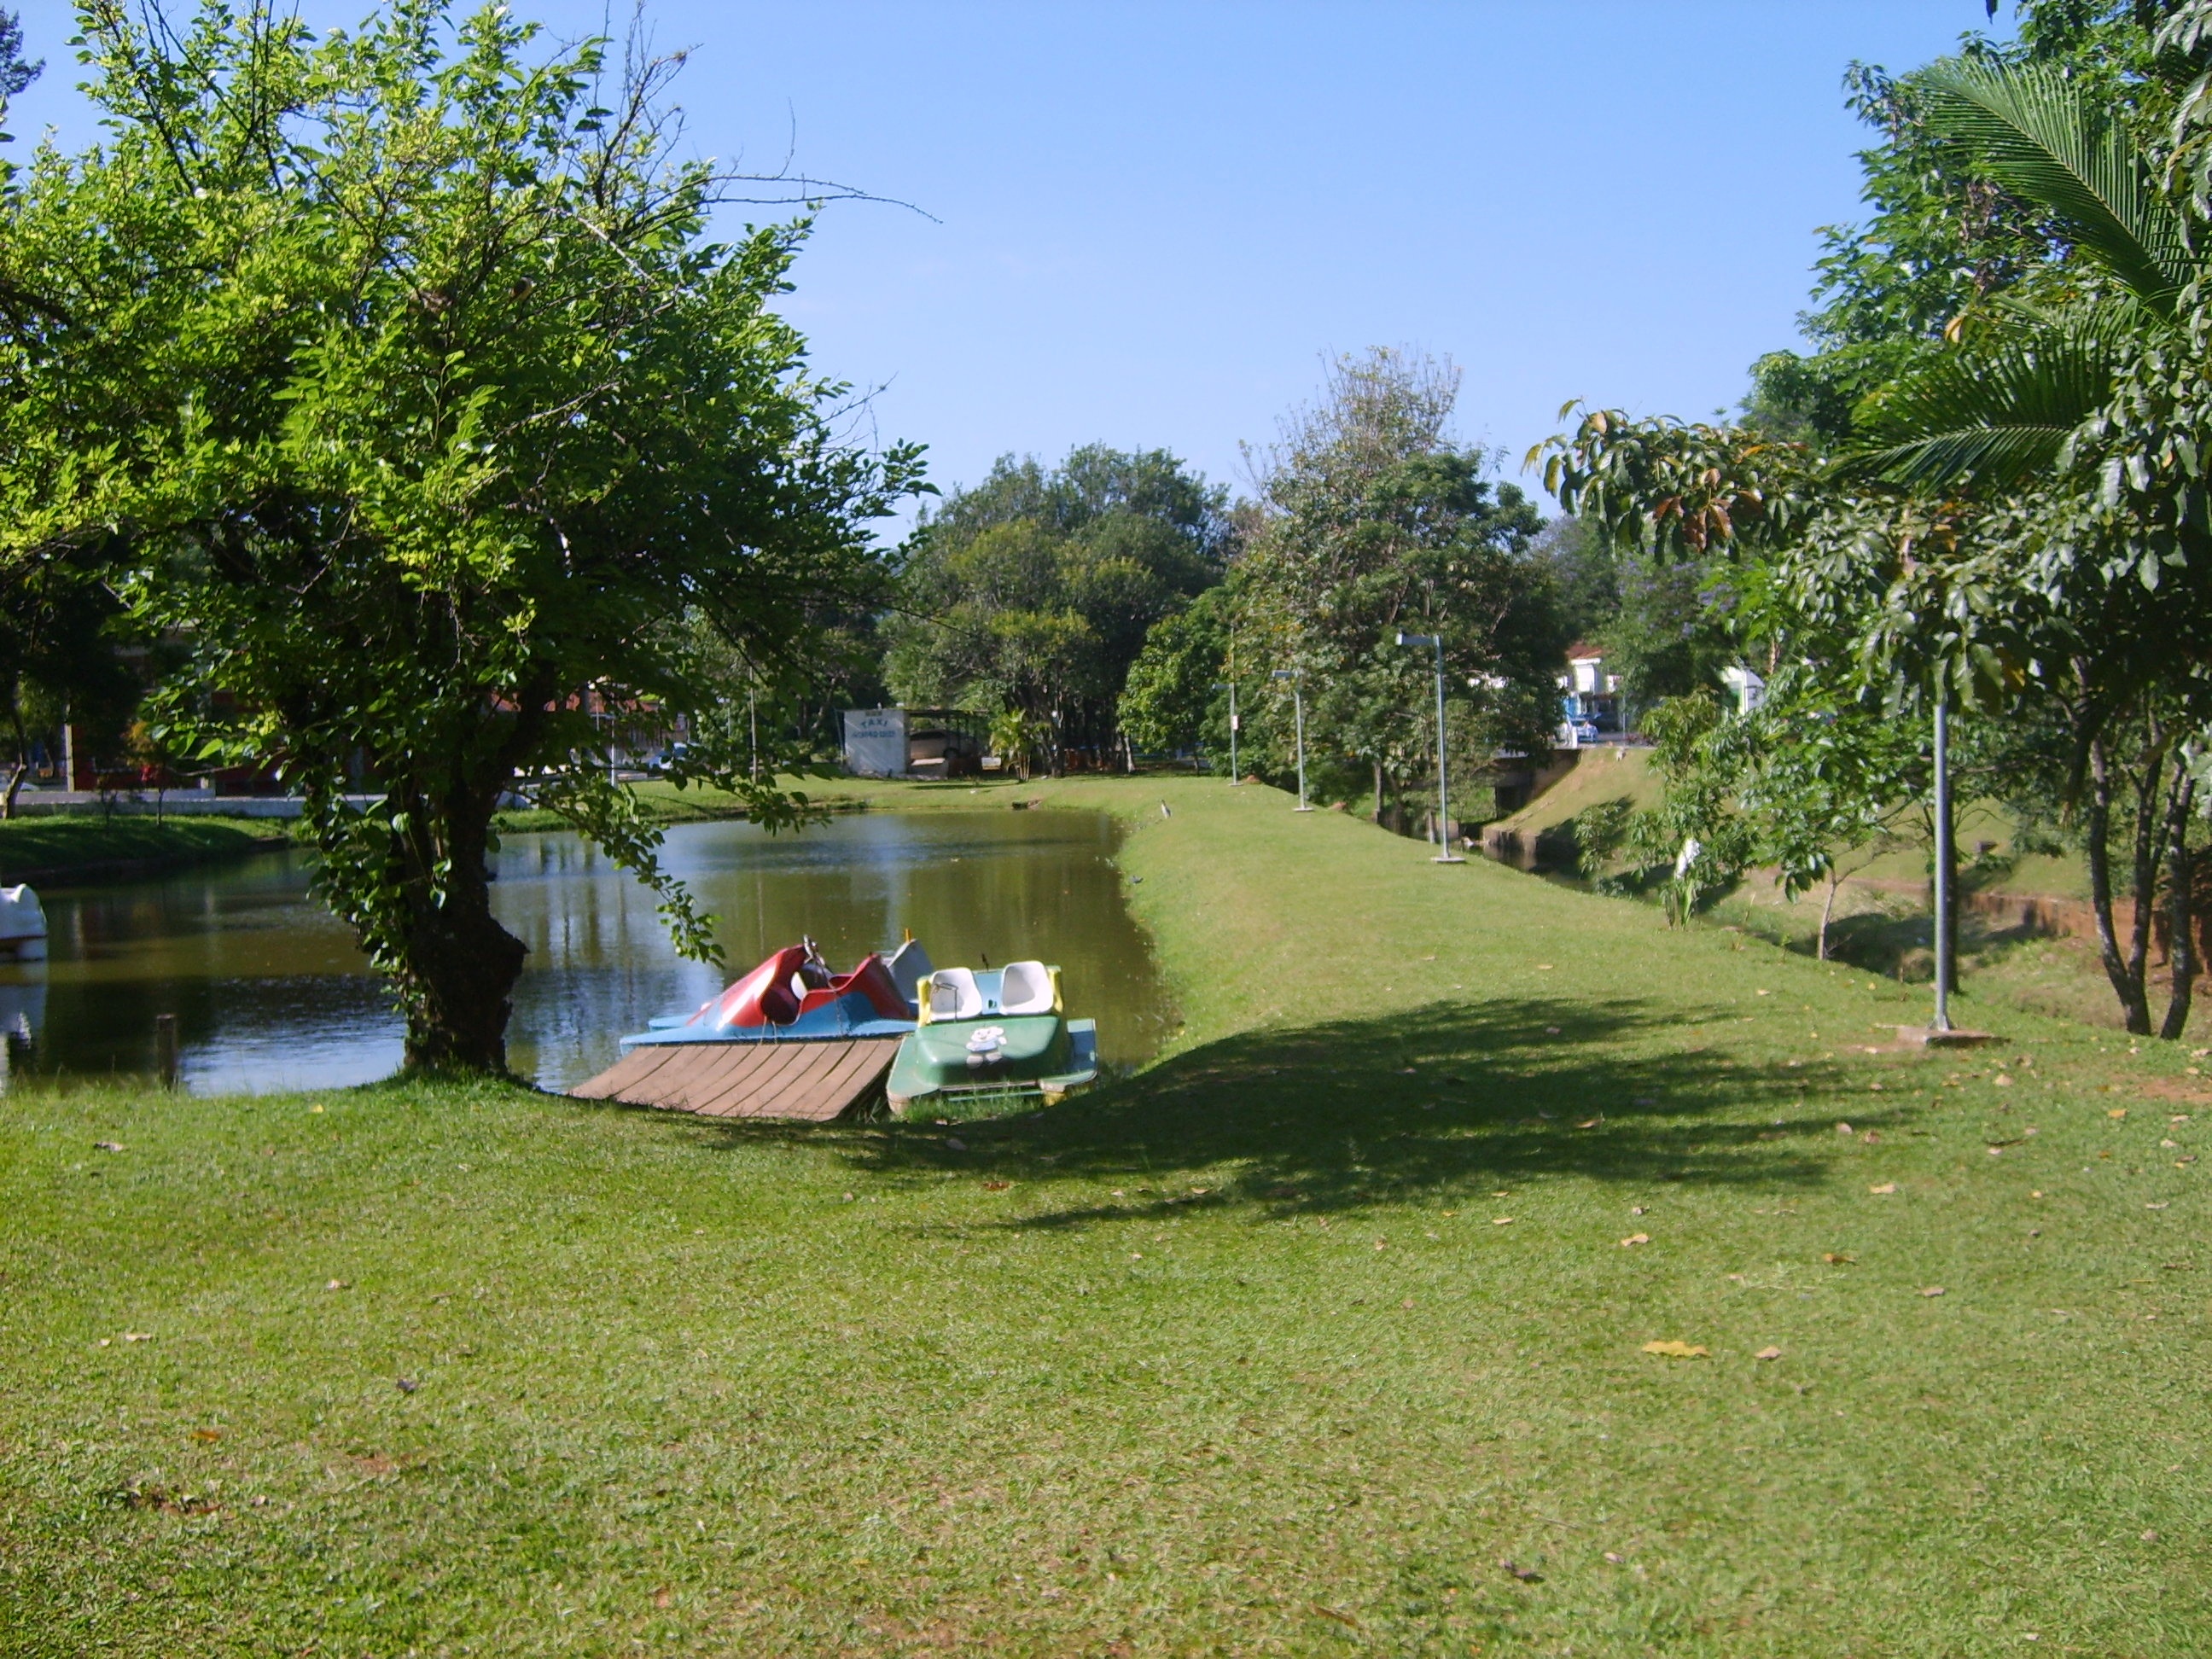
landscape, water, grass, lawn, city, pond, vehicle, park, backyard, garden, camping, waterway, trees, boats, estate, brazil, sp, silver waters